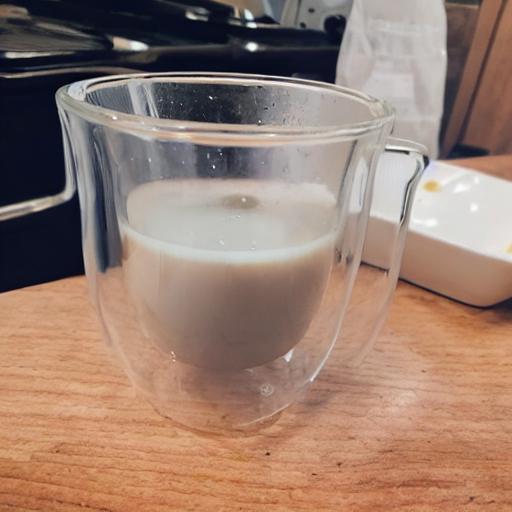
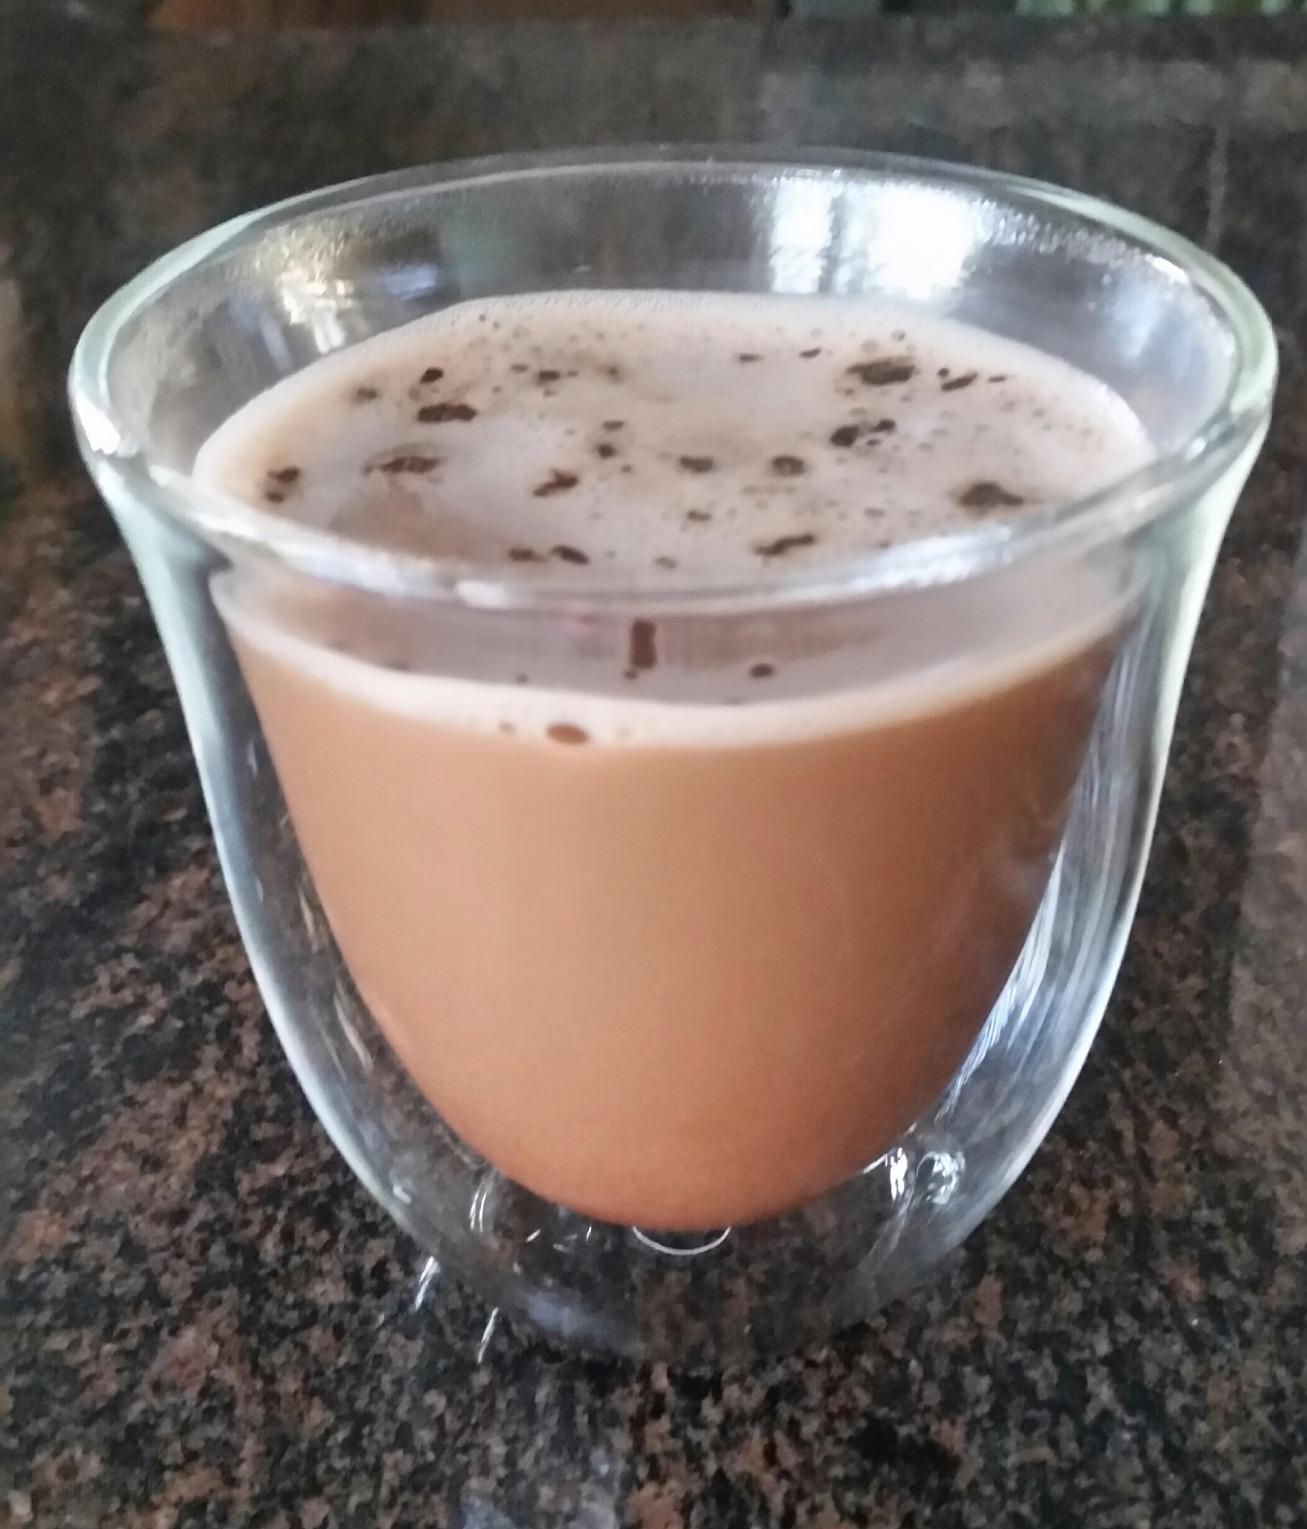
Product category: items_mug
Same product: no